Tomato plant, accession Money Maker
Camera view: vertical (180 deg); turntable rotation: 30 degrees
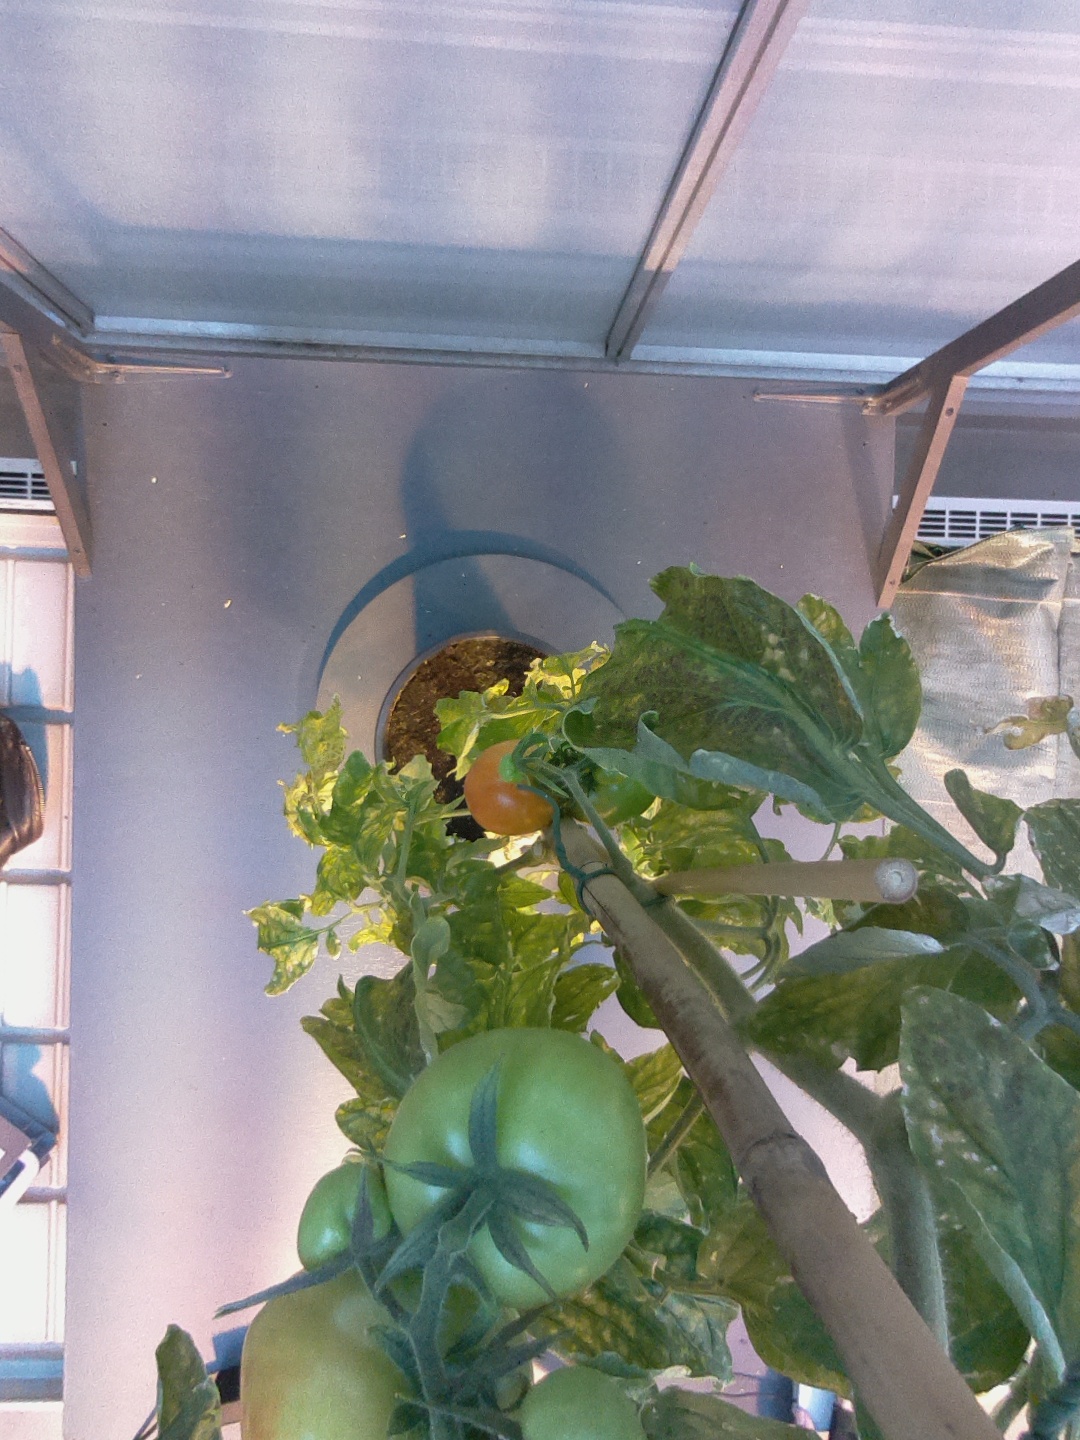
BBCH growth stage 80: fruits start showing typical ripe color (orange -> red)